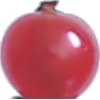
Label: Redcurrant 1